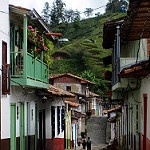
Label: street